Buell Motorcycle Company

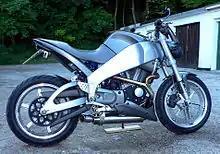
2003 Buell Lightning XB9S

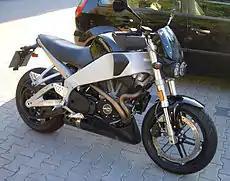
2006 Buell Lightning CityX XB9SX

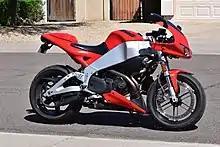
2007 Buell Firebolt XB9R

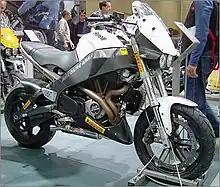
A club racing version of the Buell Ulysses XB12X

The XB powertrain still had its roots with the Harley Sportster powertrain and was designed for both projects. Unfortunately, it was designed by Harley with minimum input from Buell. A turbocharger was to be sourced from Aerocharger to help pump the XB horsepower to , but the Aerocharger supplier deal fell through when Harley-Davidson decided to engineer one in-house. The project was a failure, despite "millions of dollars" spent.